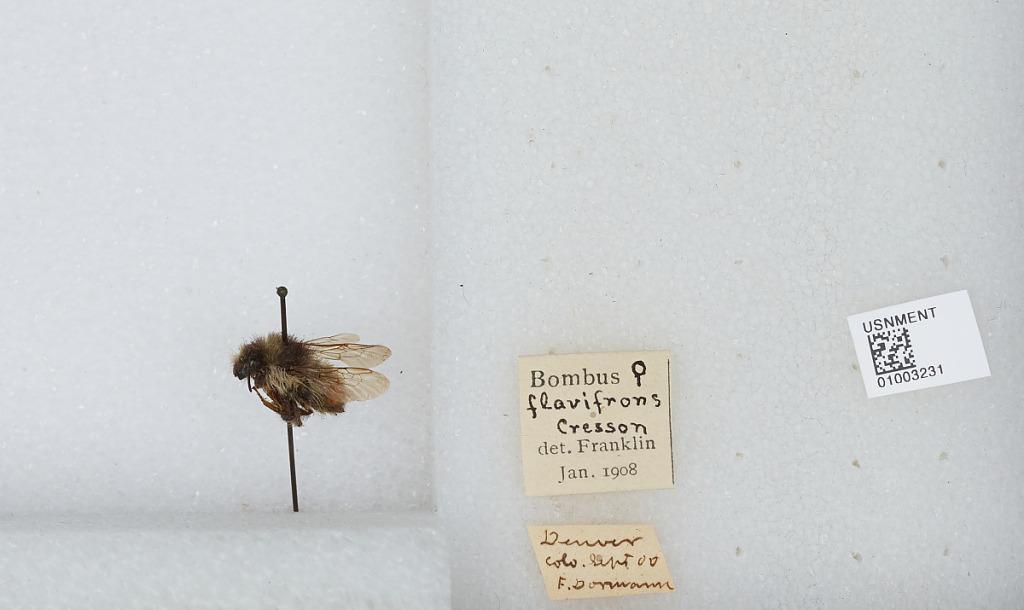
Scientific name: Bombus (Pyrobombus) flavifrons Cresson
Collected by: F. Dormann
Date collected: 1900-9-
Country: United States
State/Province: Colorado
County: Denver
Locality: Denver
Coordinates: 39.7619, -104.881
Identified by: Franklin